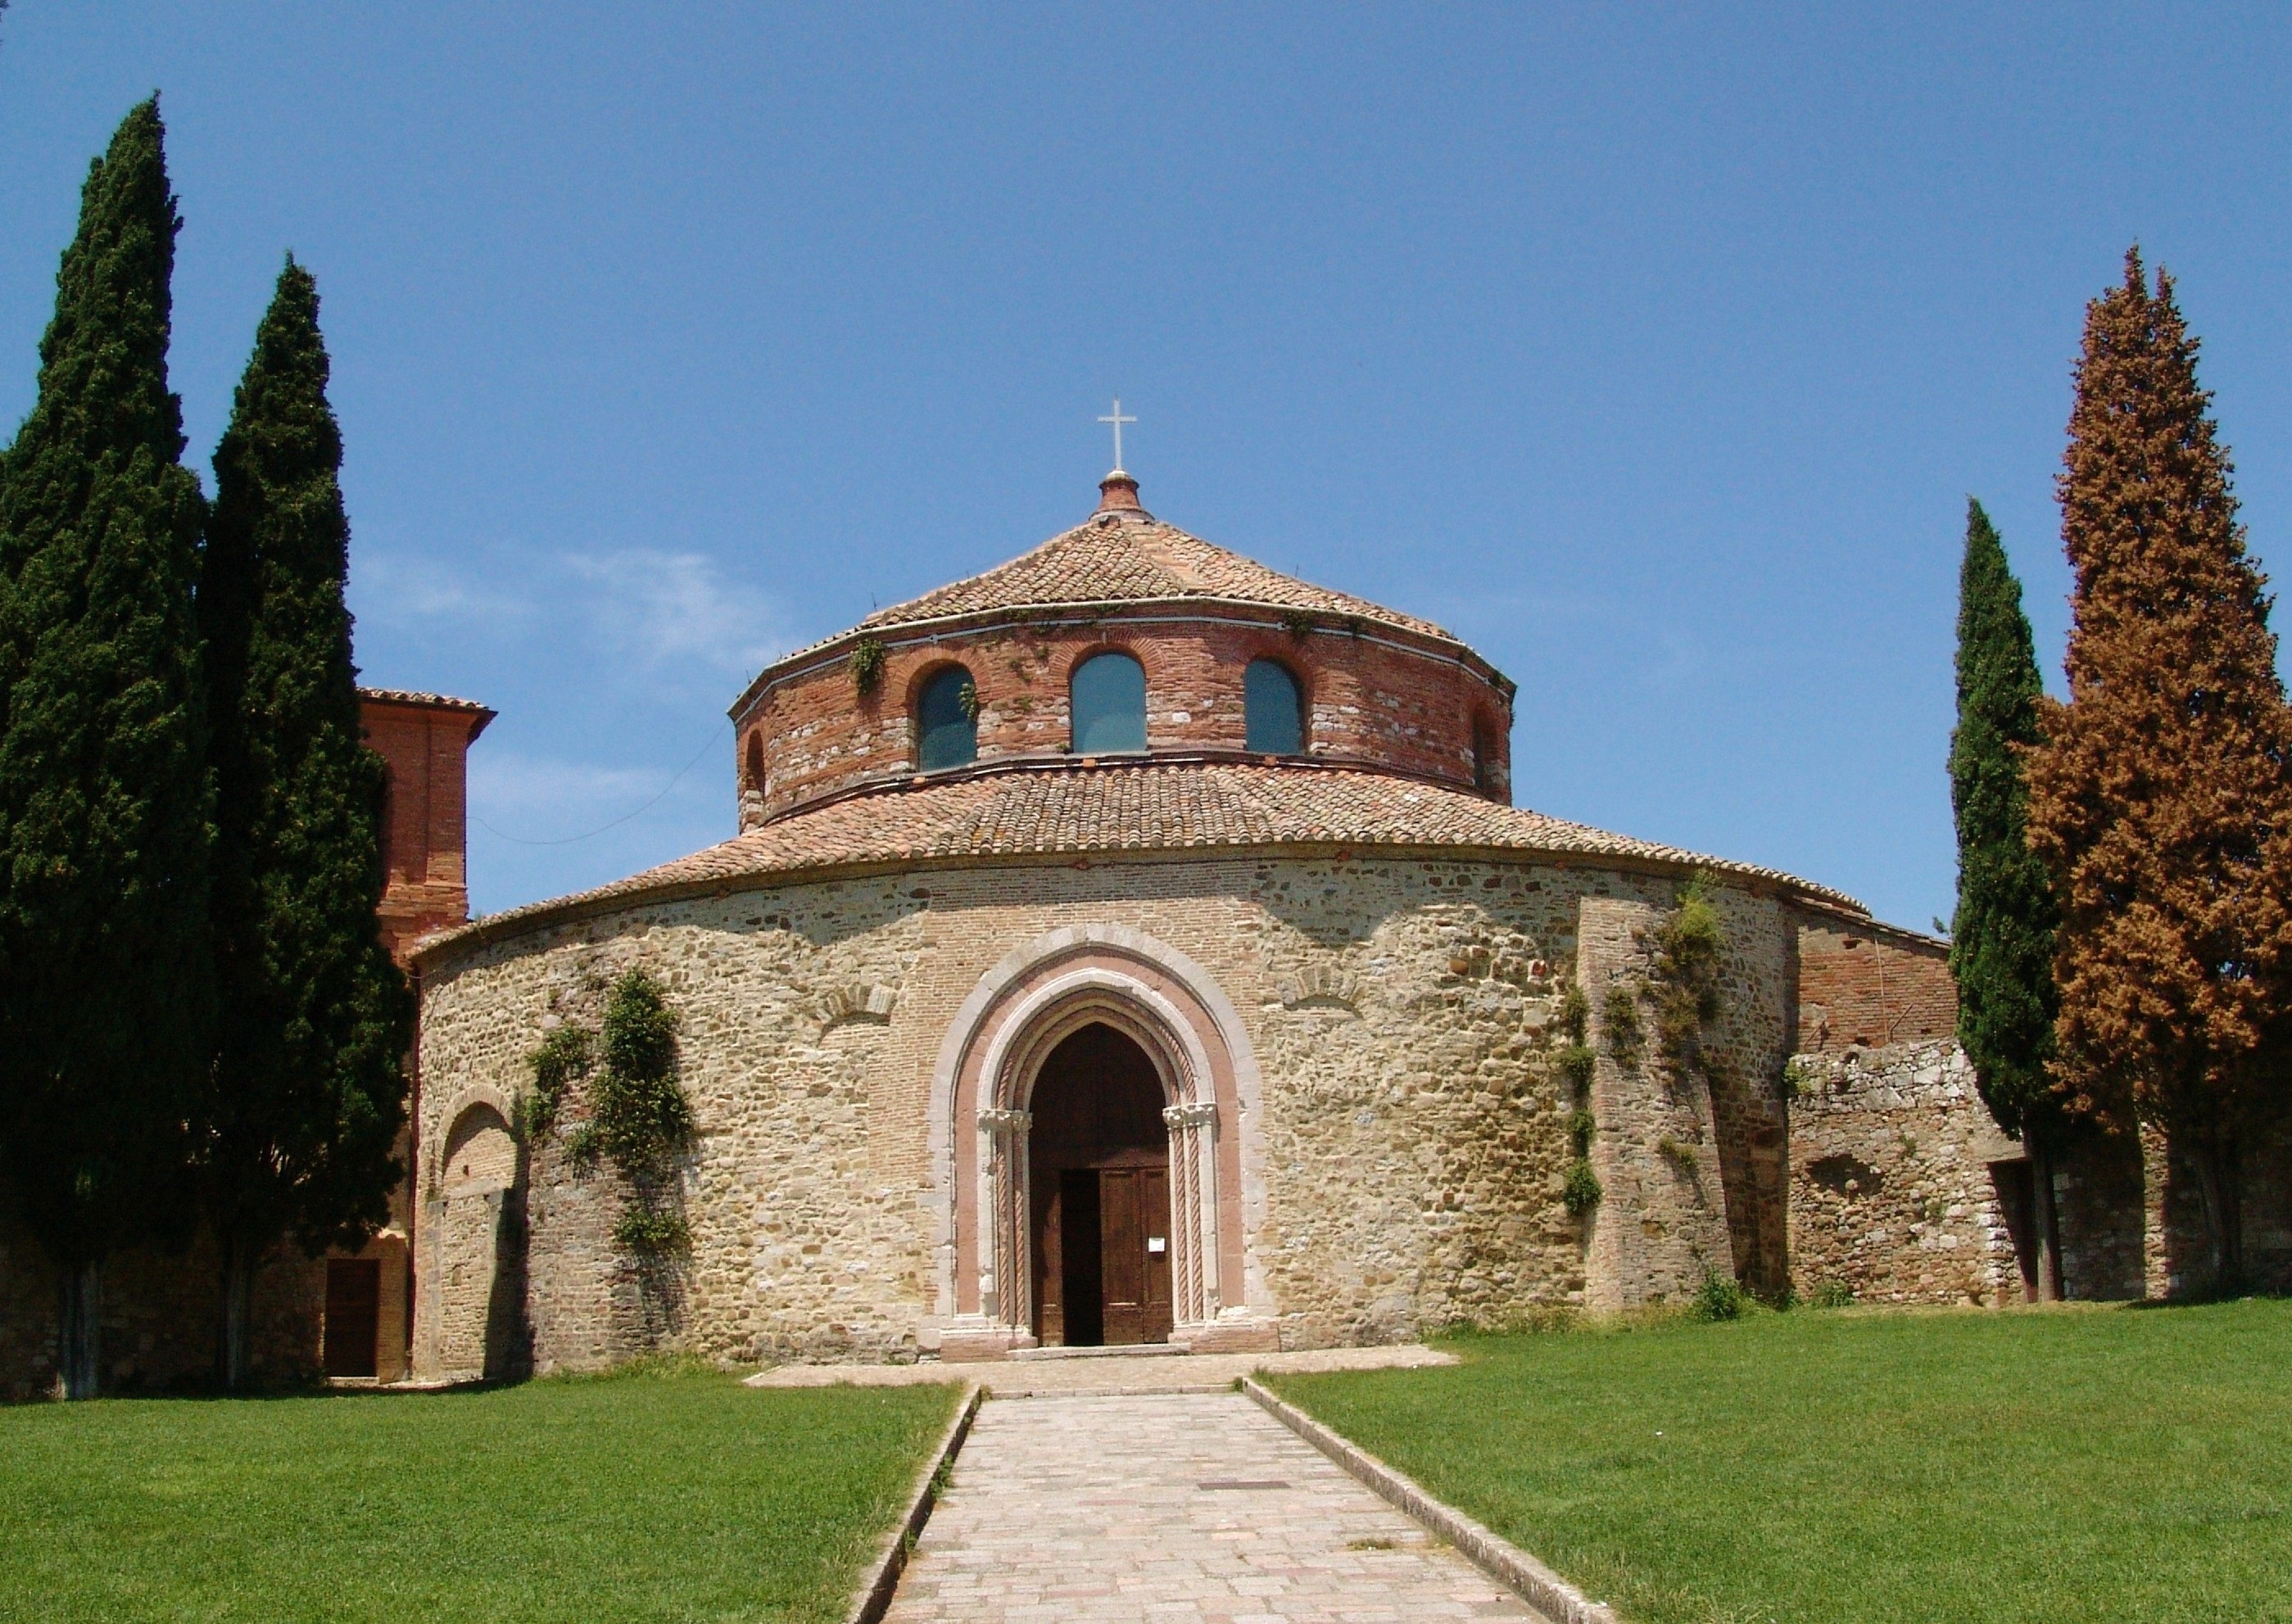
building, italy, church, chapel, place of worship, monastery, rotunda, abbey, estate, perugia, historic site, spanish missions in california